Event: Nepal Earthquake
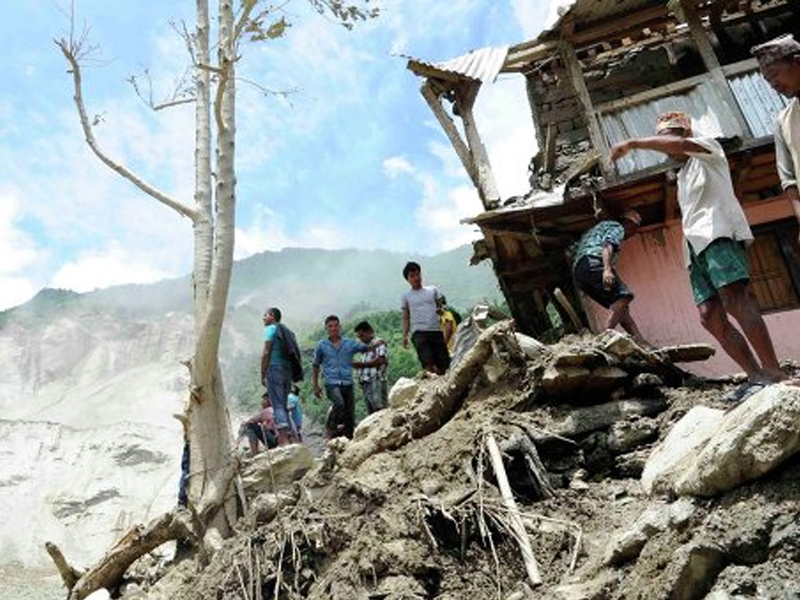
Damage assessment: damage